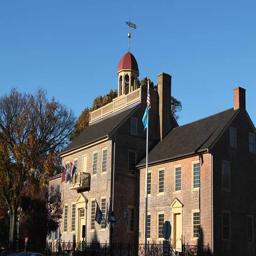
a city was built and is a part .